Sky position (RA, Dec in degrees): 243.02, -0.2795
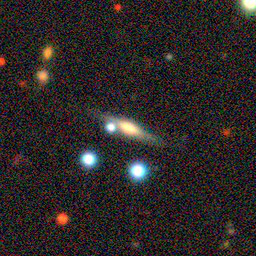
Galaxy morphology: Edge-on Galaxies with Bulge